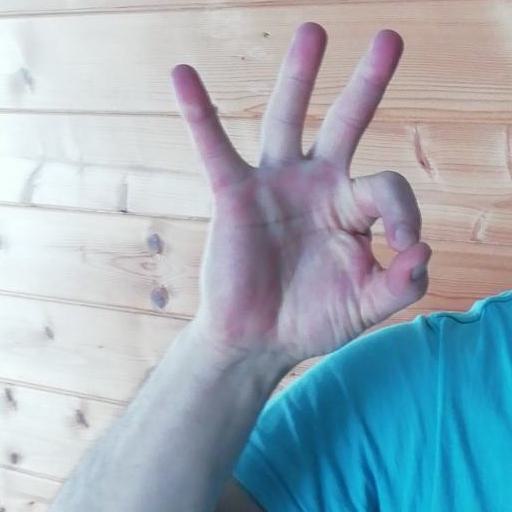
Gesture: ok